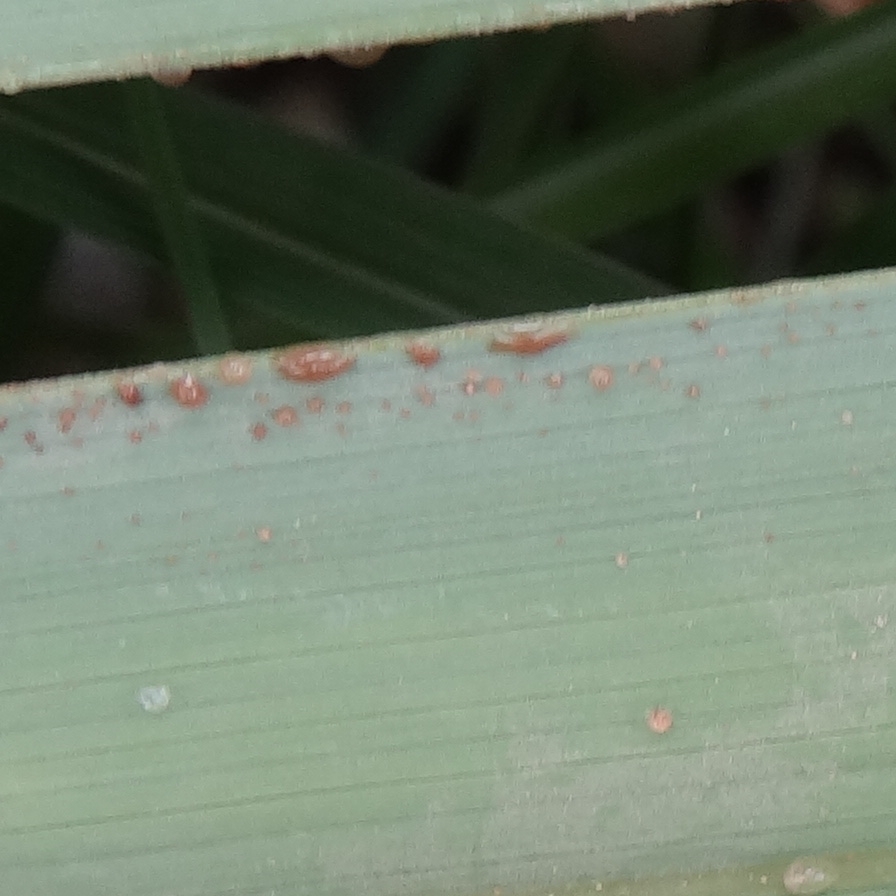
Label: Honey